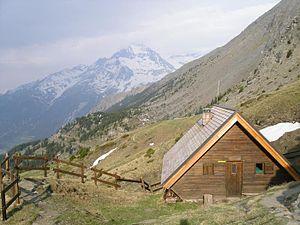
Vue du refuge
Le refuge du Cuchet est un refuge situé en France dans le département de la Savoie en région Auvergne-Rhône-Alpes.